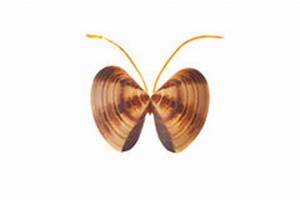
Label: butterfly